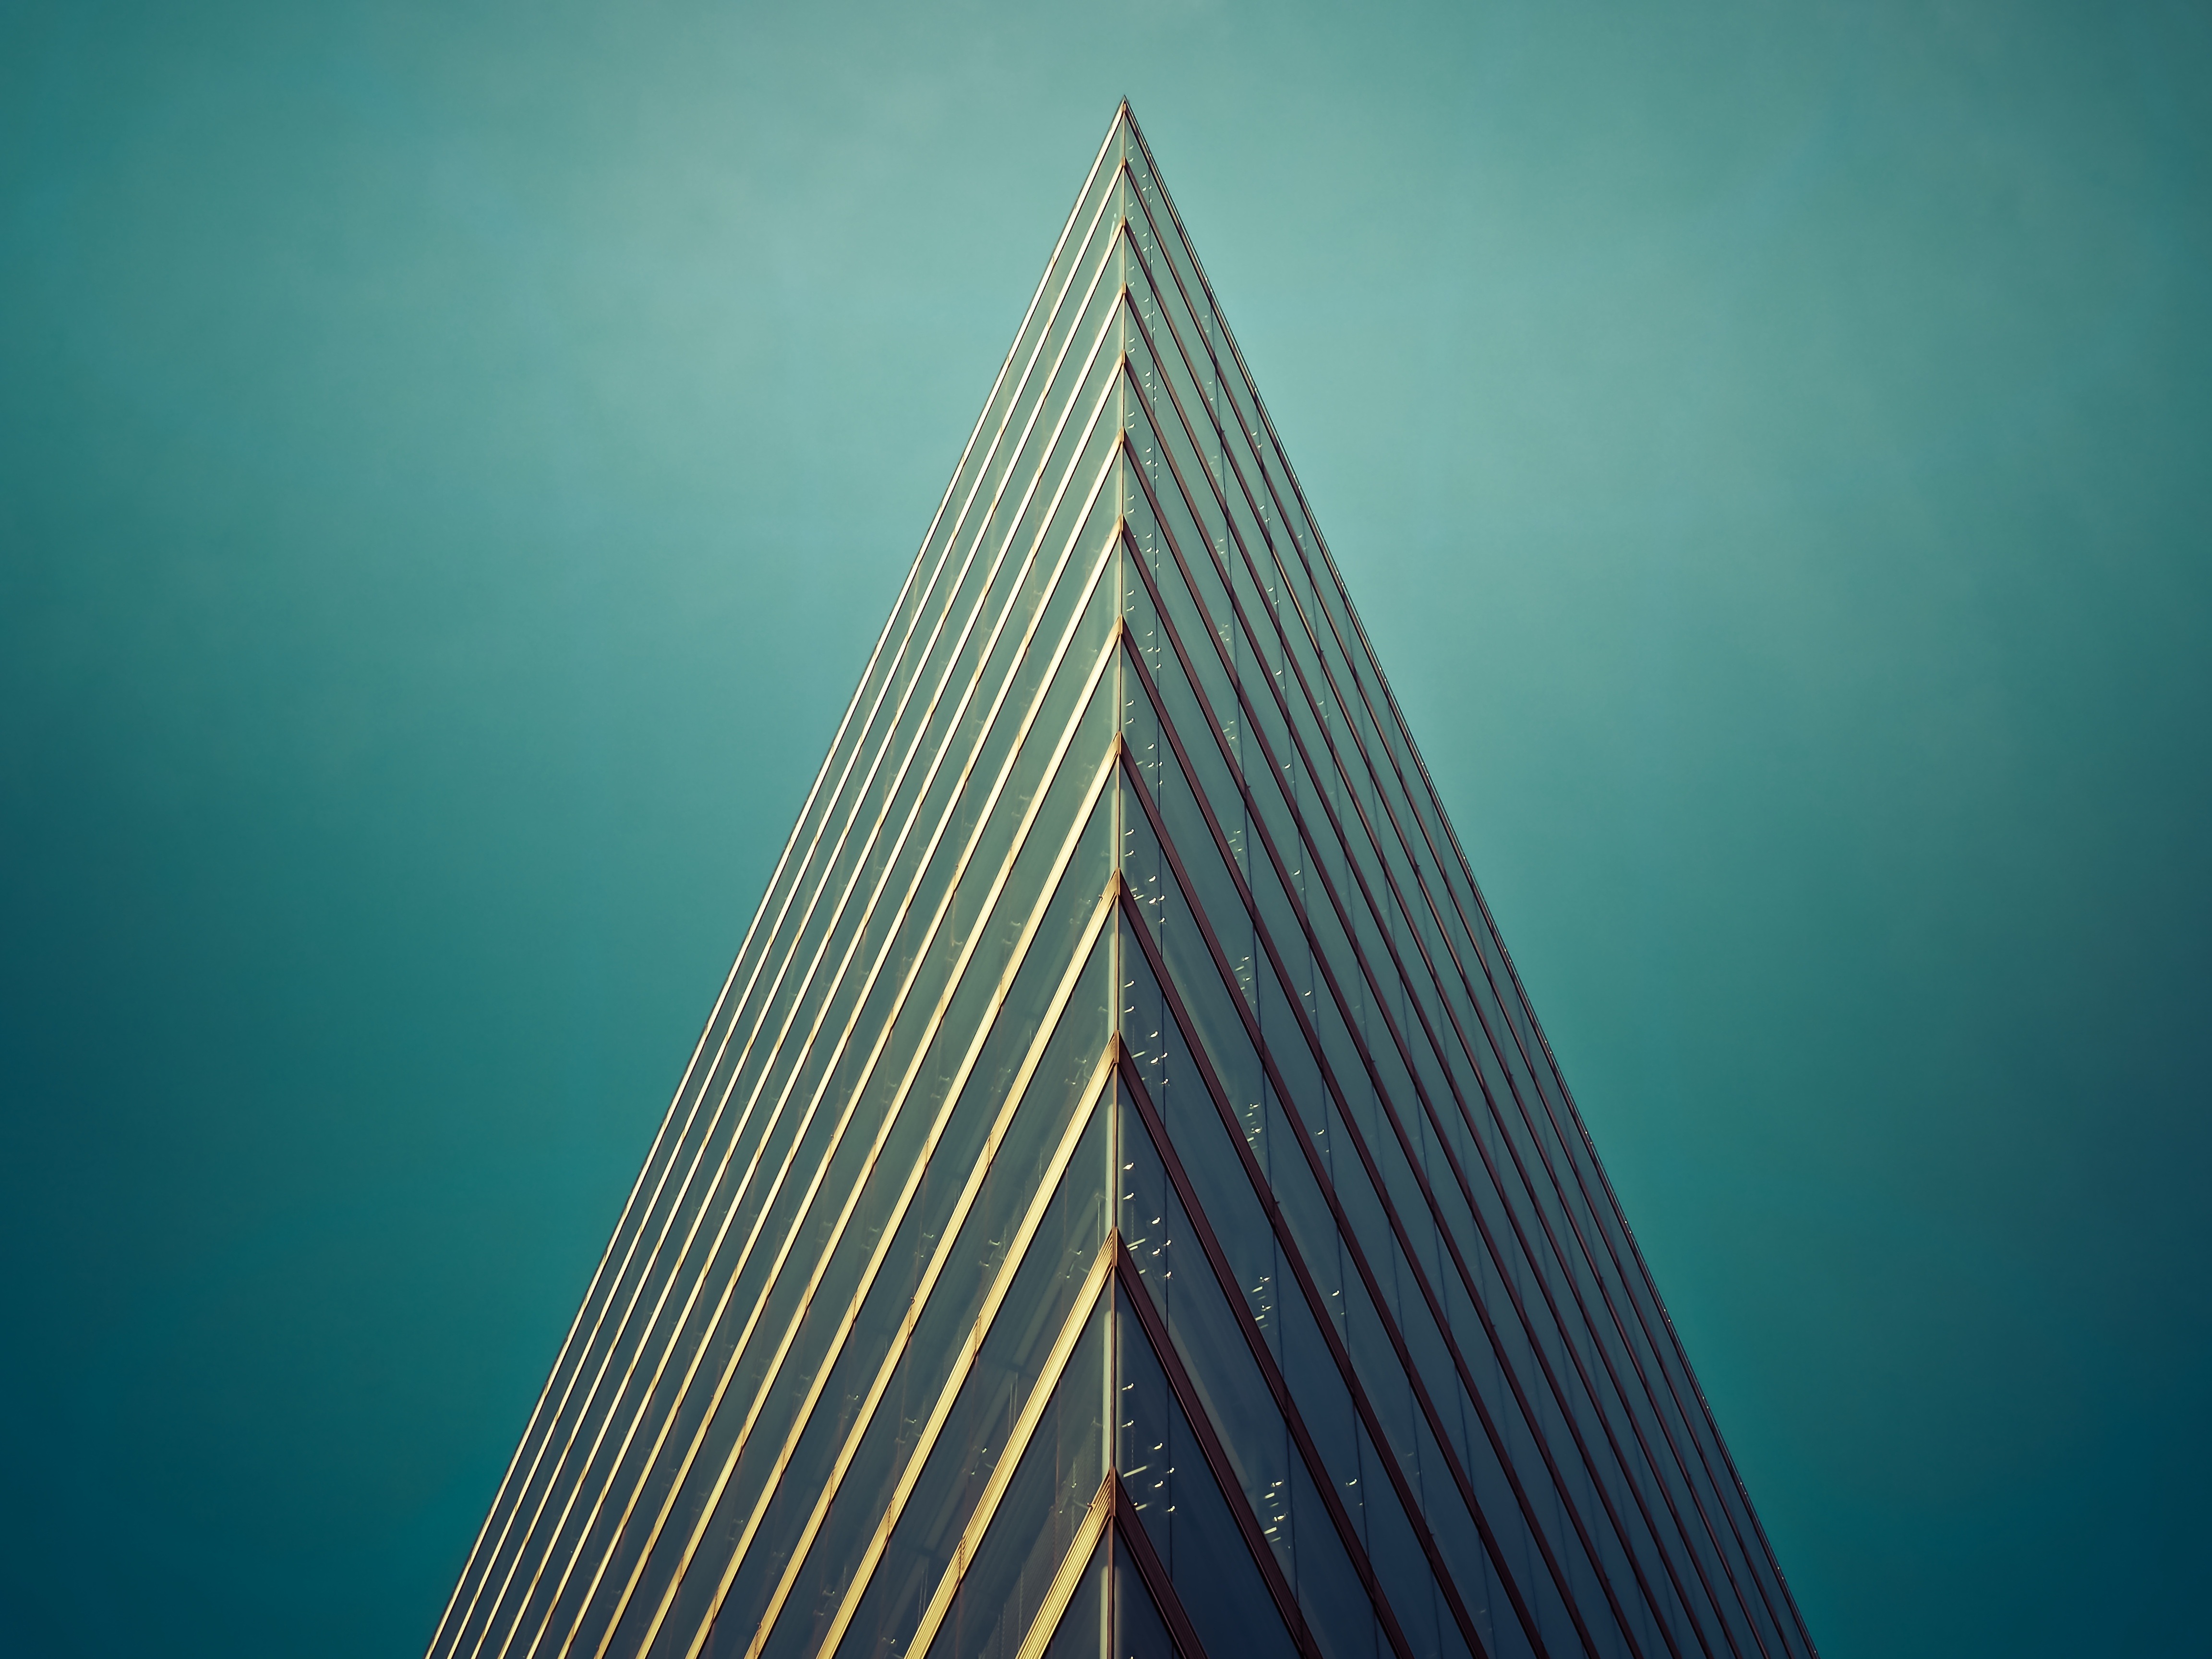
horizon, architecture, sky, skyline, night, glass, building, city, skyscraper, urban, cityscape, line, reflection, tower, landmark, facade, blue, modern, tower block, spire, symmetry, shape, metropolis, glass facades, dusseldorf, metropolitan area